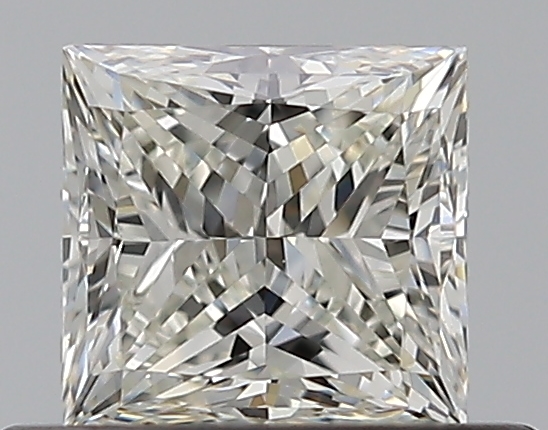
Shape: princess
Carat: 0.51
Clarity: VVS2
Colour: J
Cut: VG
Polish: VG
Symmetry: VG
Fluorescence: N
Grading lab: GIA
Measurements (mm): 4.28 x 4.12 x 3.1